Hegra

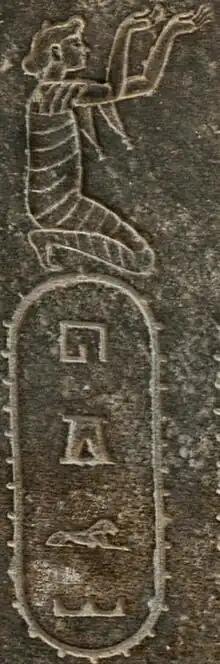
The word "hgr" (Hegra) on an Egyptian-style statue of the Persian king Darius

Although Hegra was for a long time not as important as Dedan, foreigners appear to have called the oasis Hegra. For example, the famous statue of the Achaemenid king Darius the Great made in Egypt and erected in Susa calls the Arabs "hgr".